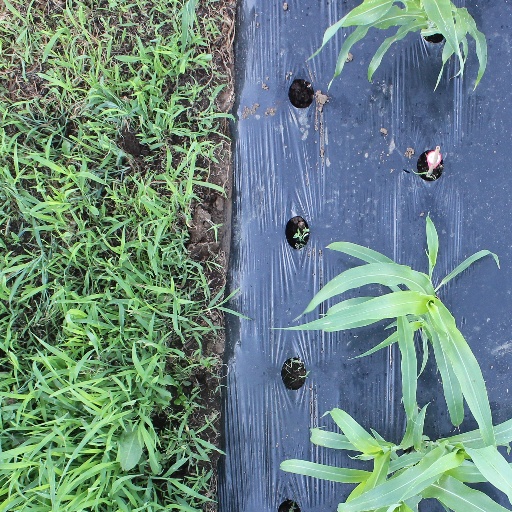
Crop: sorghum